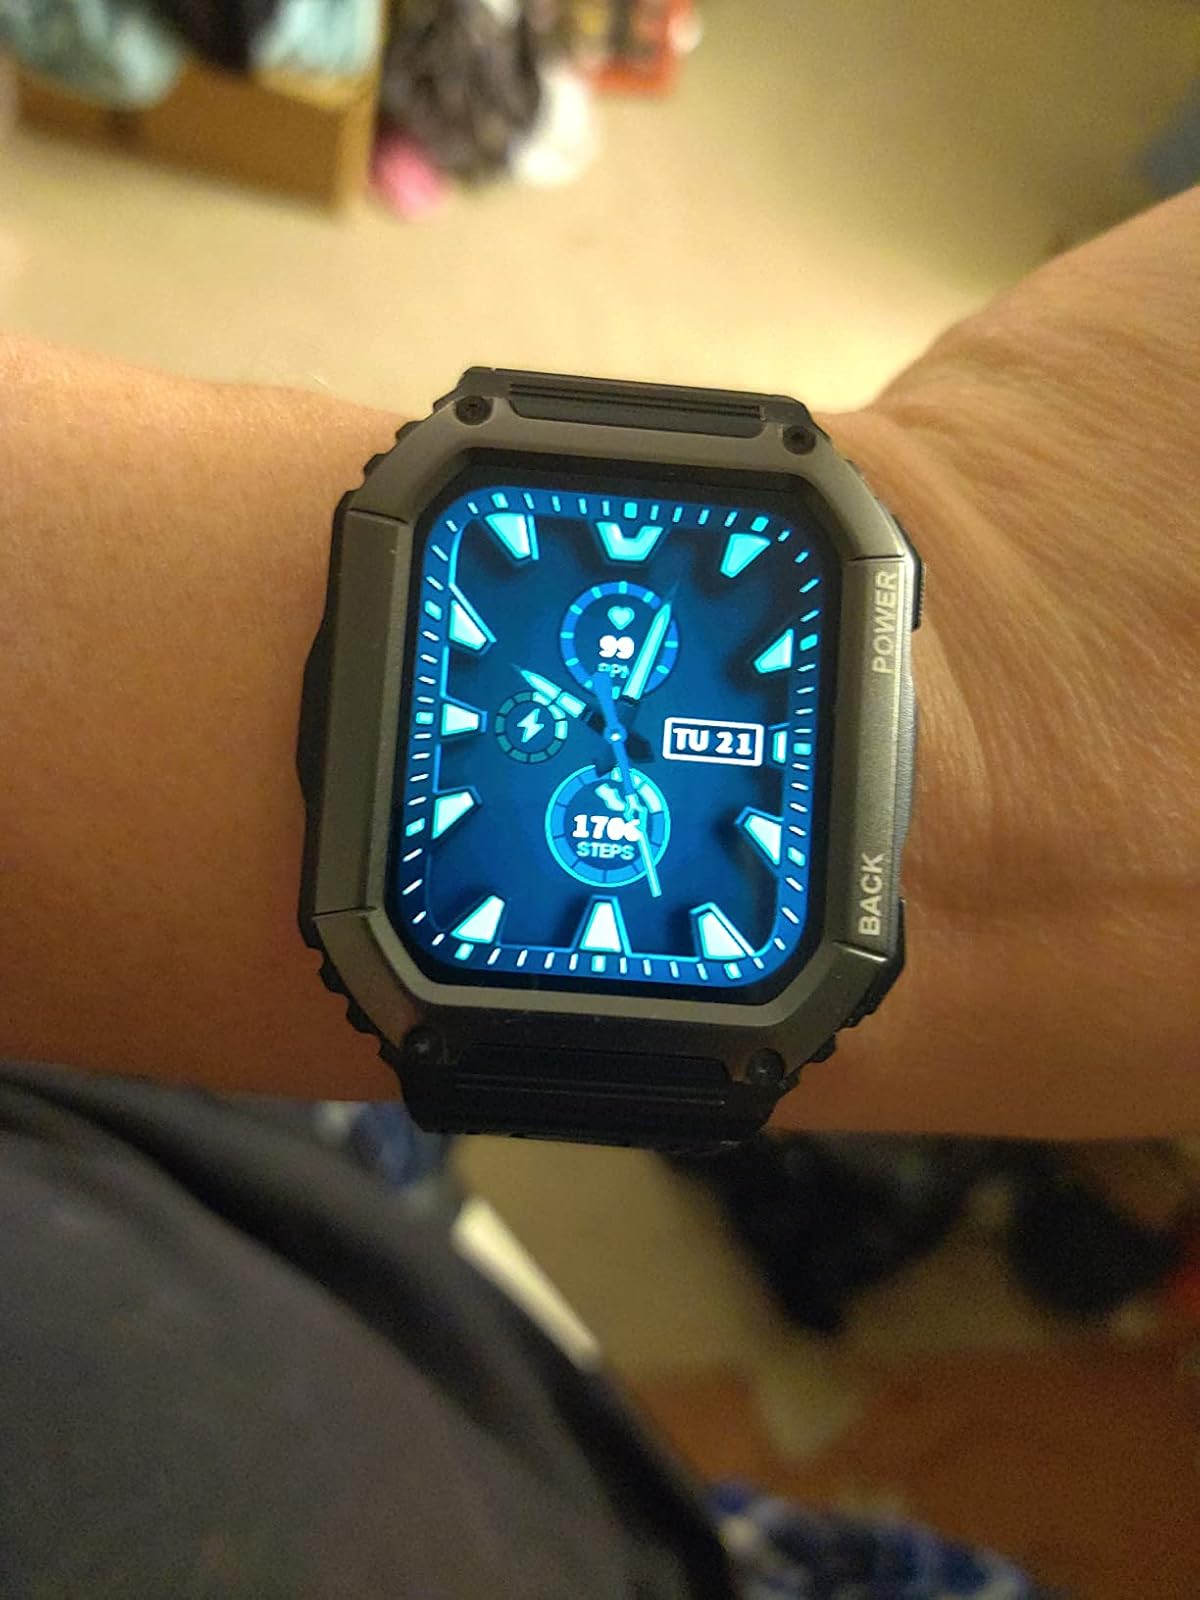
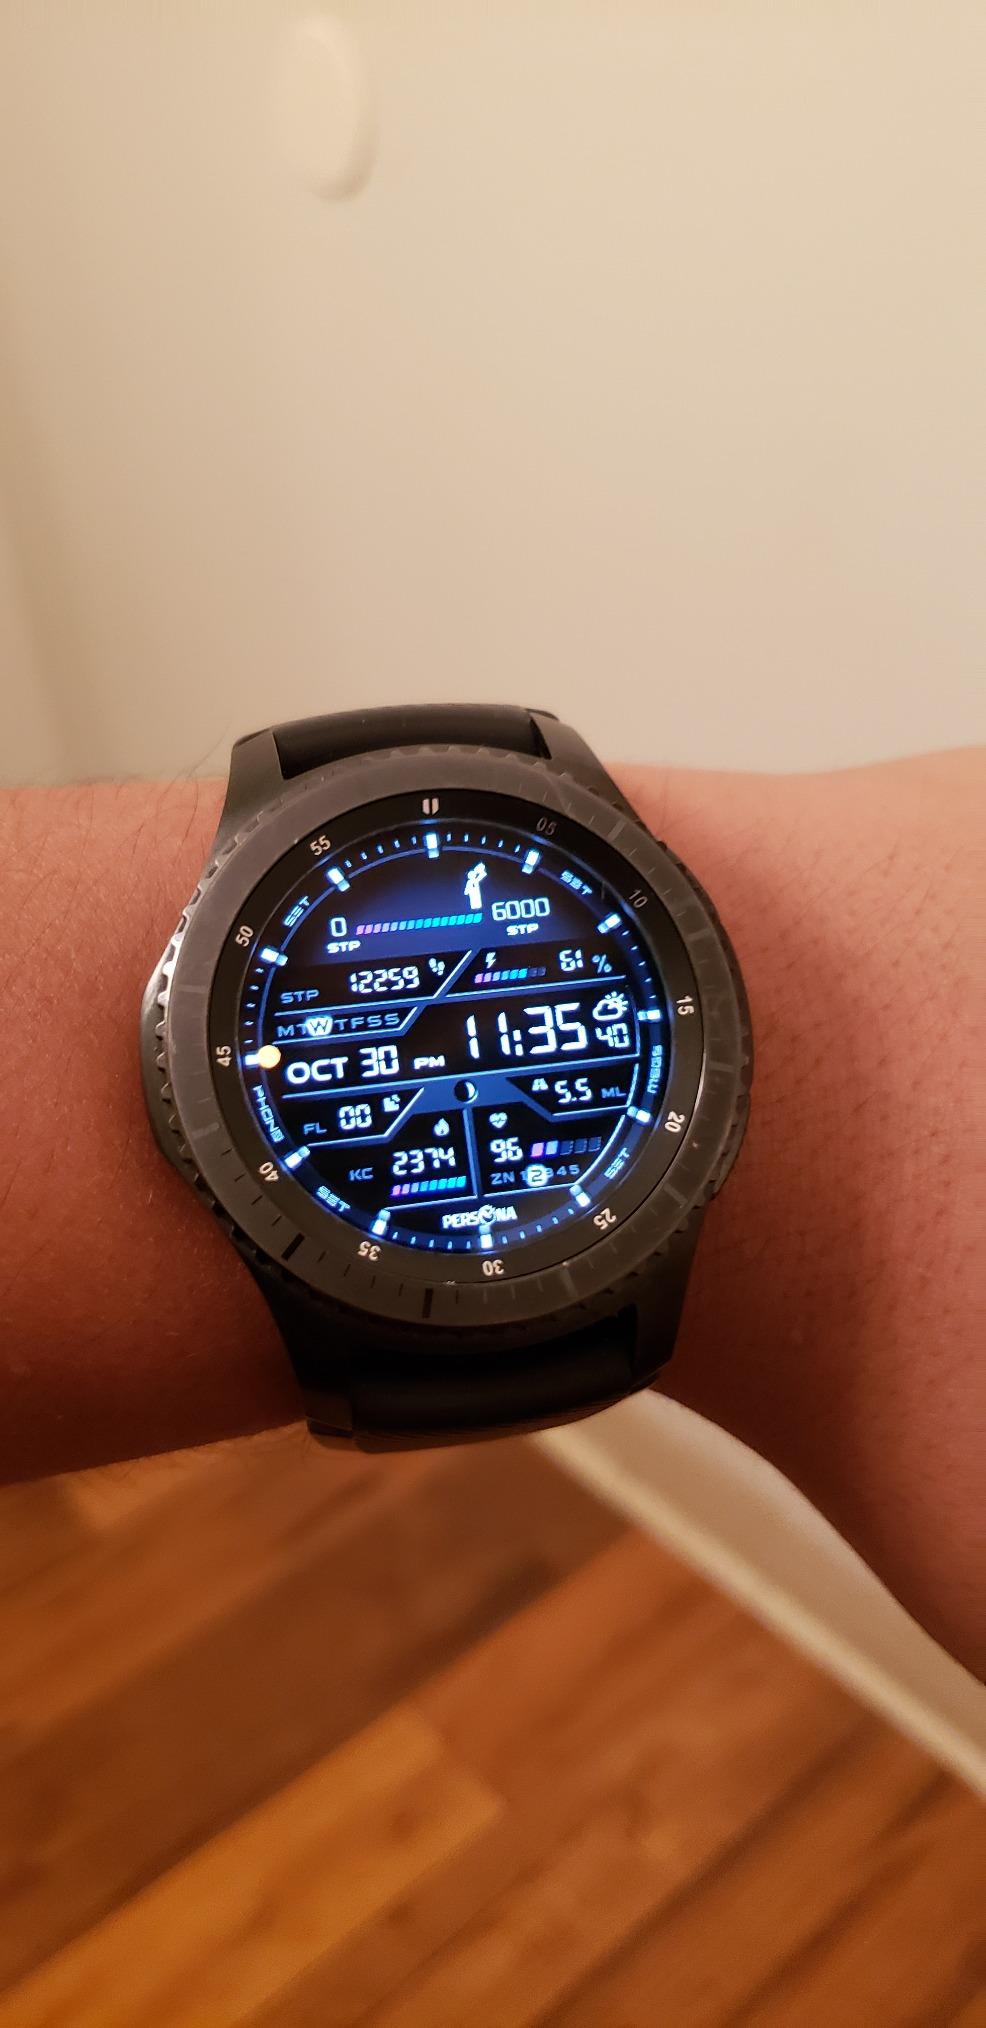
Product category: smartwatch
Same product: no